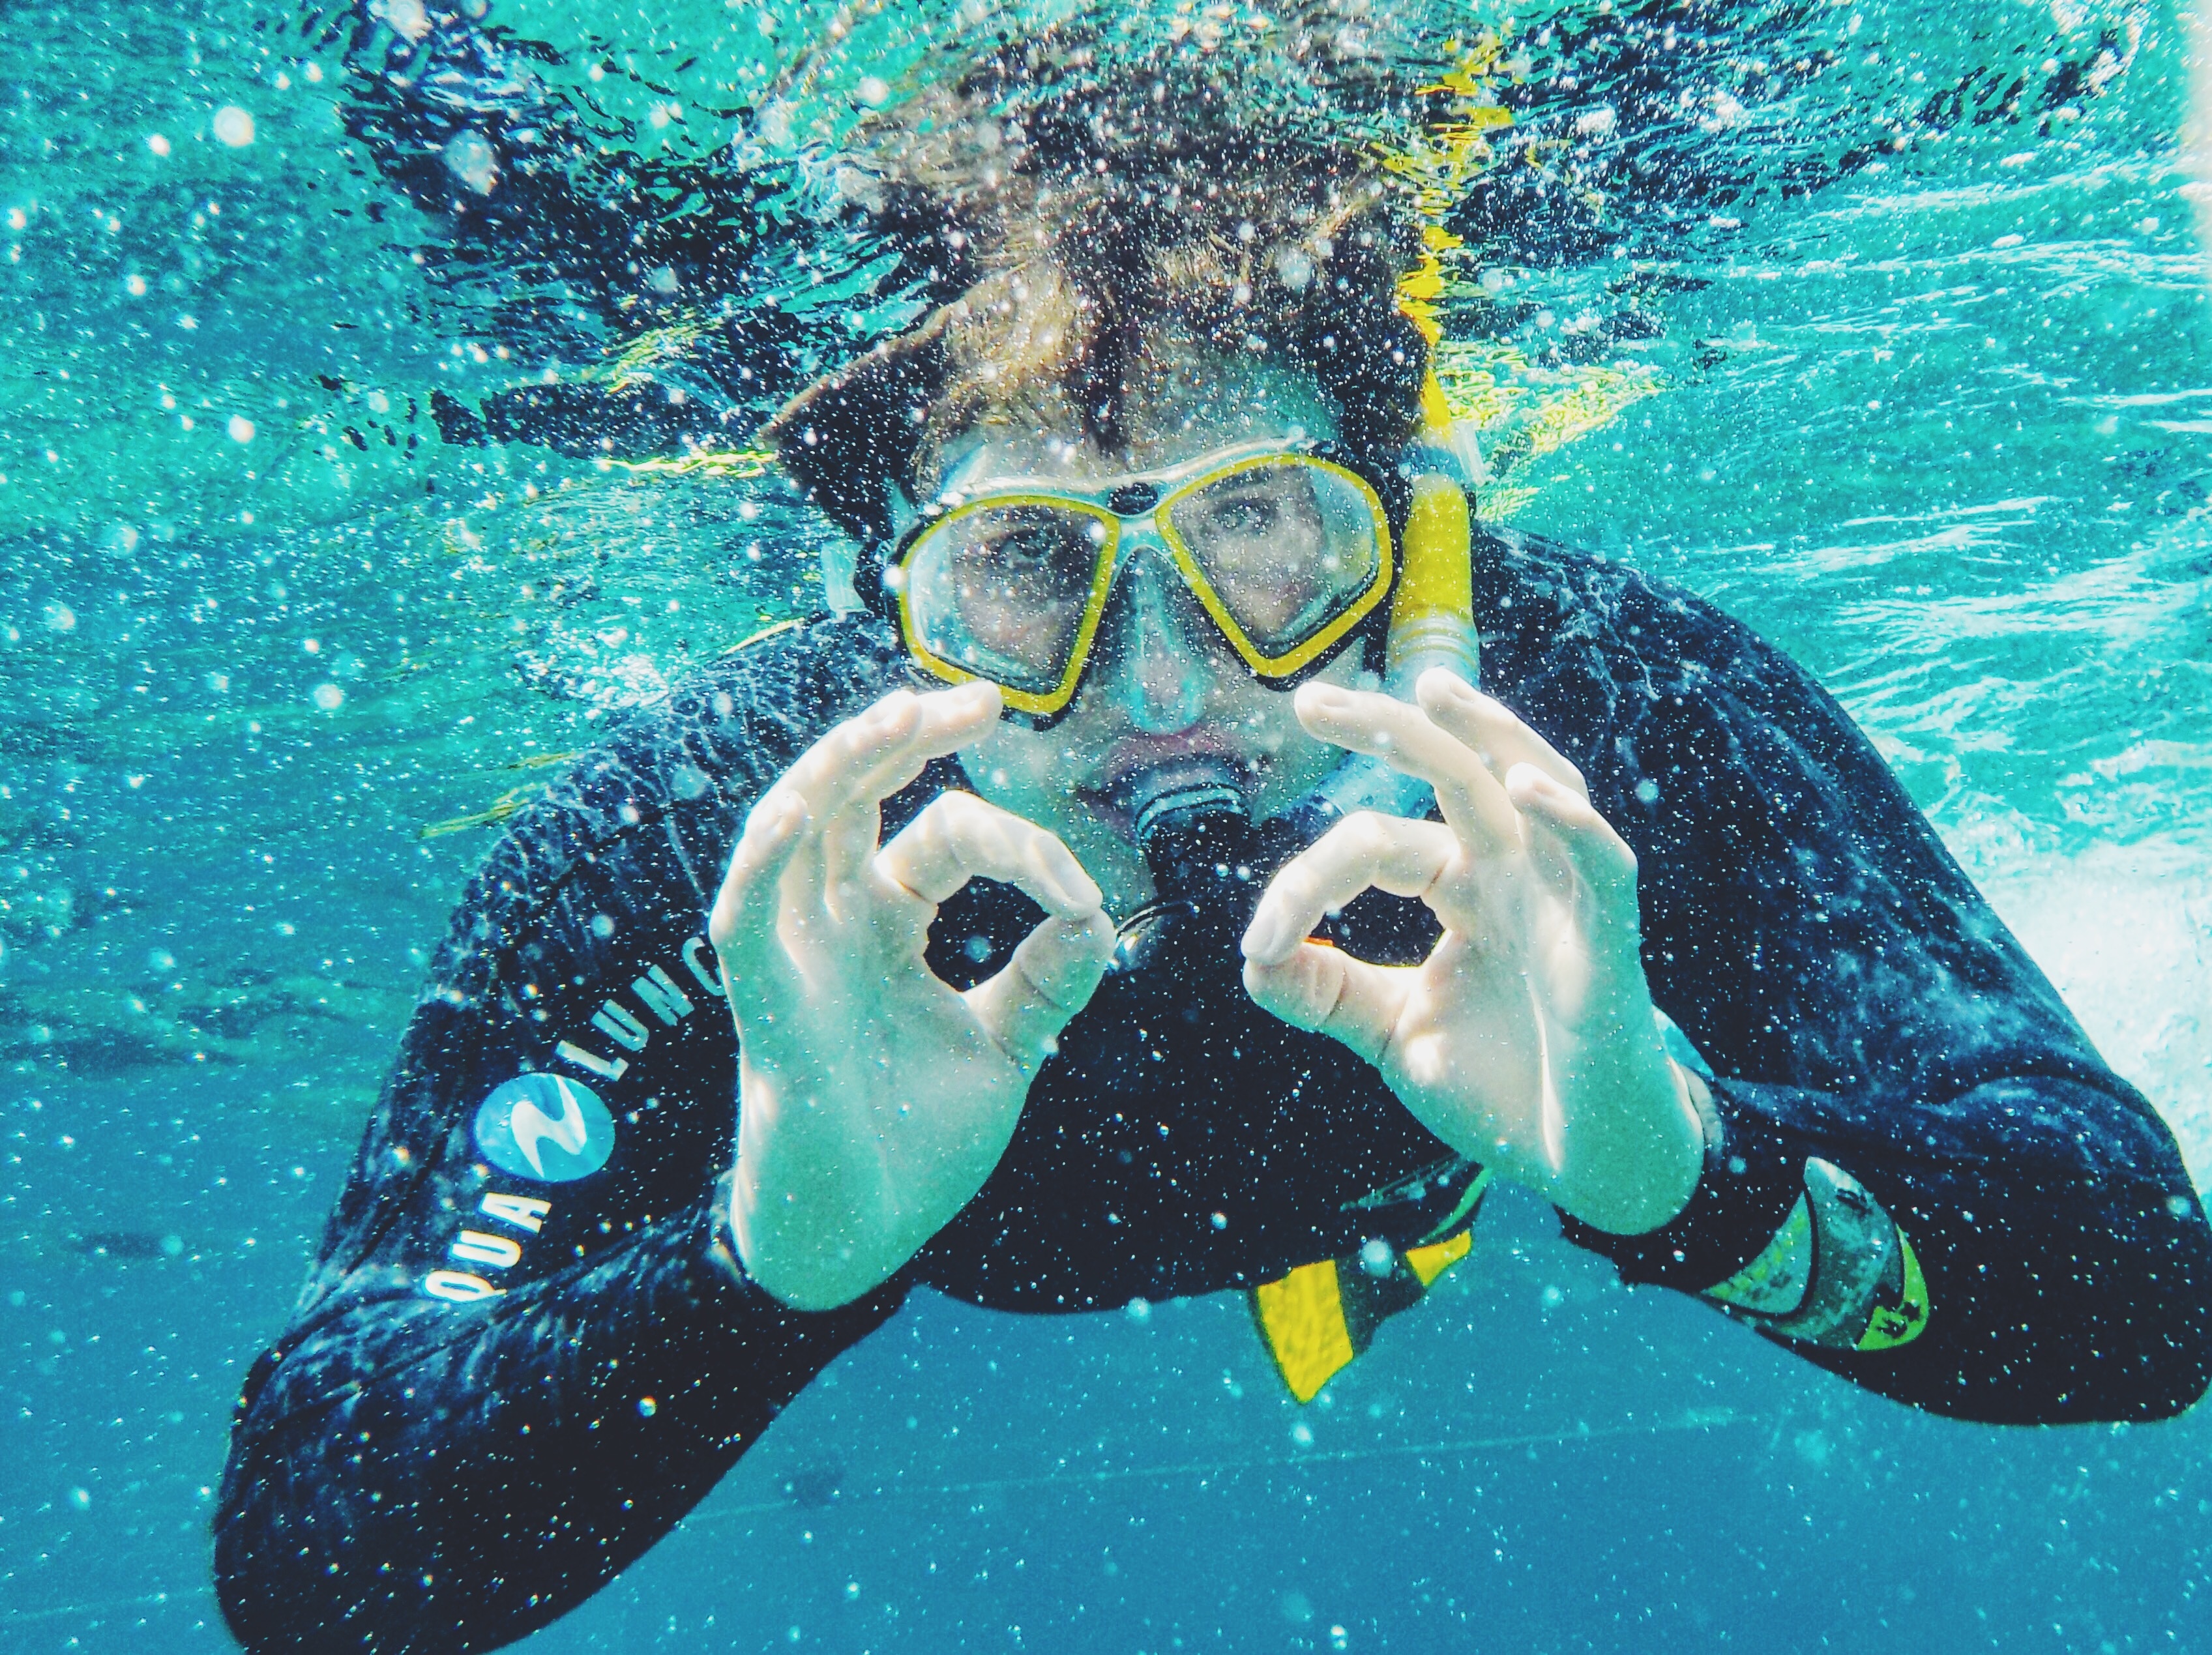
recreation, diving, underwater, biology, swimming, swimmer, sports, snorkeling, water sport, outdoor recreation, marine biology, underwater diving